Miko clothing

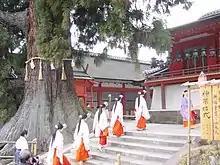
Mikos wearing Haori

The "" is an ornament worn at the back of the waist in women's fine kimono. It is a cloth that is trailed from the waist and is occasionally used in the "Urayasu" dance, "Kagura" and other Shinto rituals.